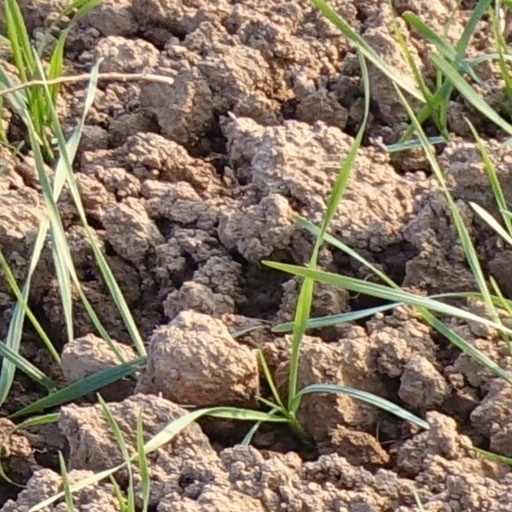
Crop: wheat